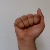
The image shows a hand gesture representing the letter 'A' in Indian Sign Language.